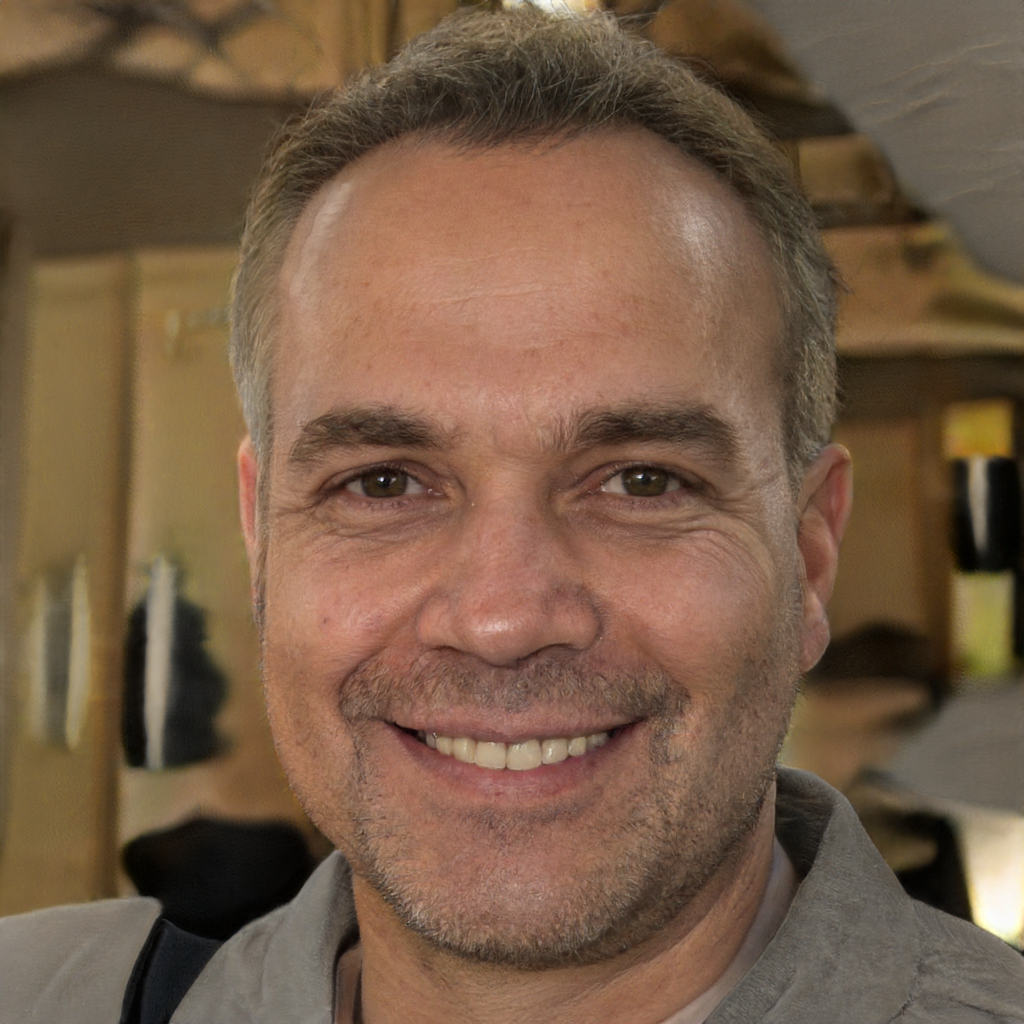
Label: No Watermark